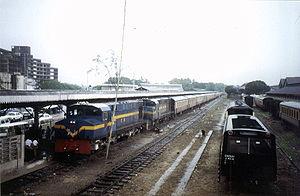
La Tanzania railways corporation est une entreprise d'état chargée de gérer la partie de l'ancien réseau des EAR située sur le territoire national. Le reste du réseau tanzanien est géré par la TAZARA